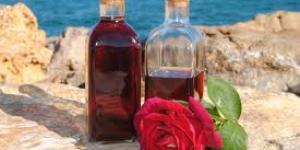
licor casero al bonilla